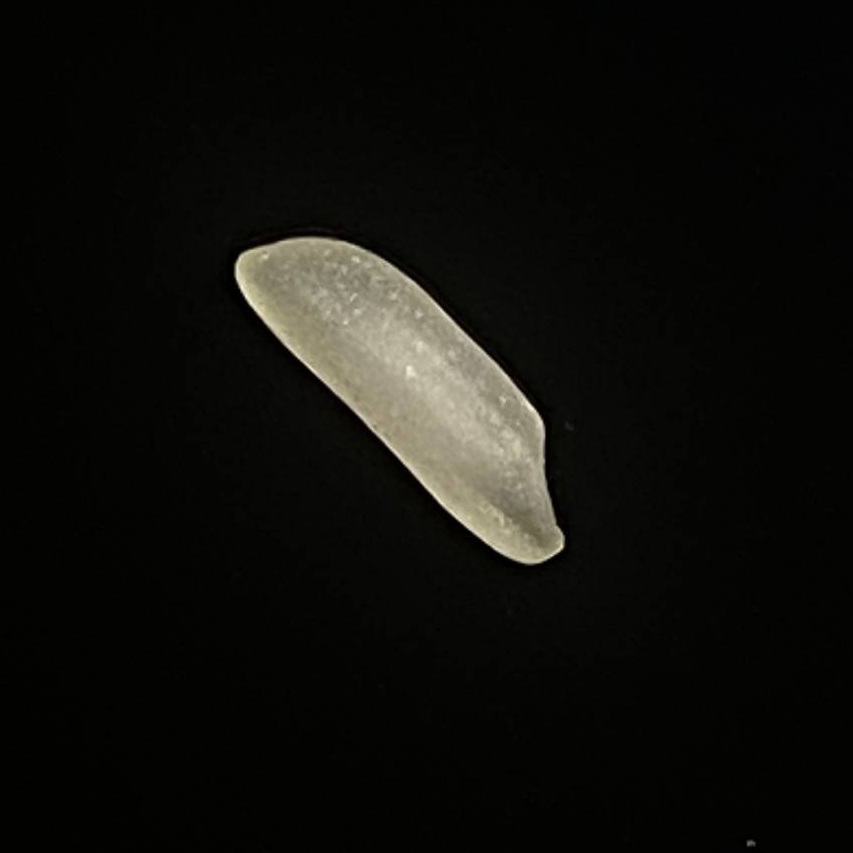
Rice variety: Shampakatari